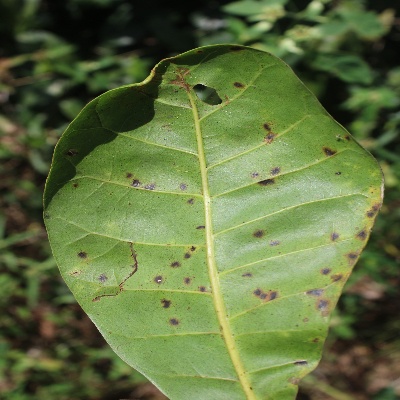
Crop: Cashew
Condition: anthracnose